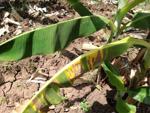
Label: segatoka